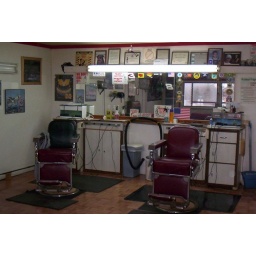
Best seat in the house